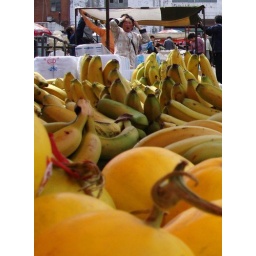
fruit market in hei long jiang province, china